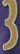
Number: 3